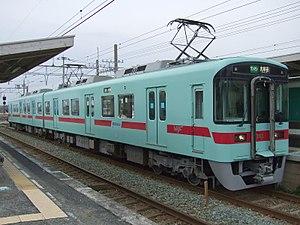
La Nishi-Nippon Railroad Co., Ltd., communément appelée Nishitetsu, est une compagnie ferroviaire privée qui exploite des lignes ferroviaires dans la préfecture de Fukuoka sur l'île de Kyūshū, au Japon.